Zentai

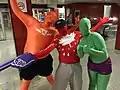
Two brand ambassadors for the Toronto Transit Commission, with a sports fan

Since "zentai" cover one's face, a fine of up to €150 may be imposed upon those who wear them publicly in France. Furthermore, some sports leagues, such as Major League Baseball, ban the use of the costume hoods.